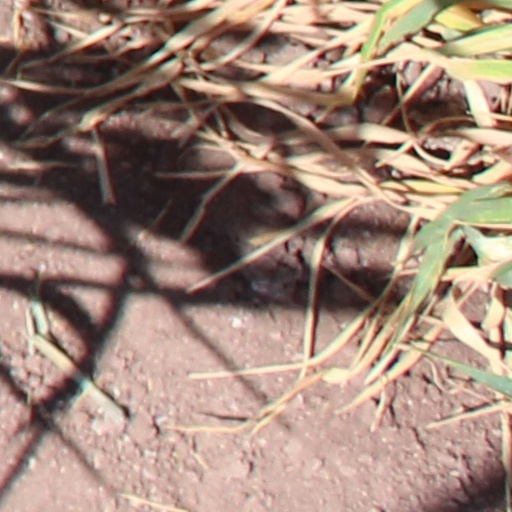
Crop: wheat